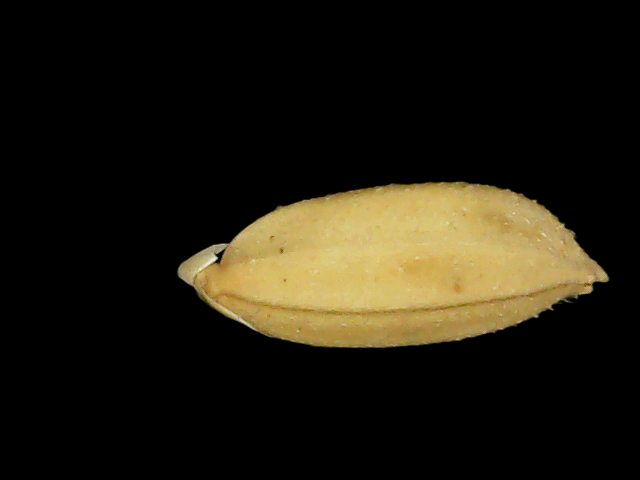
Rice variety: Binadhan10